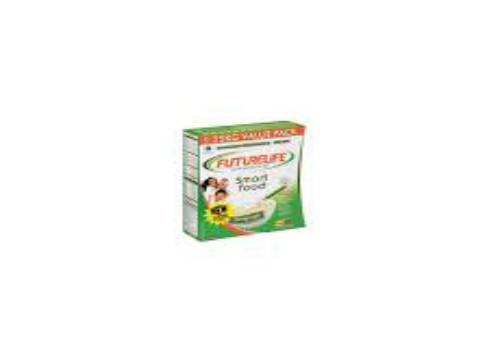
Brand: Futurelife SmartFood
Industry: Food